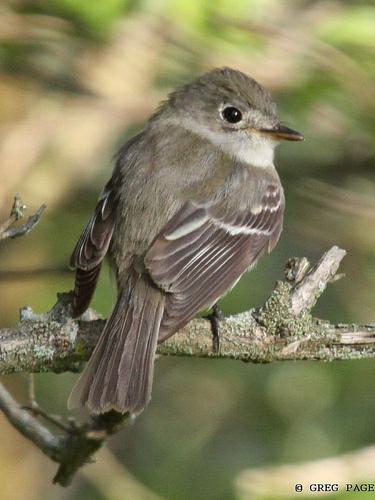
A photo of a least flycatcher